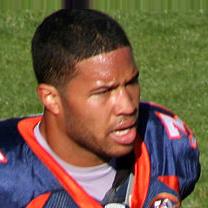
Age: 24